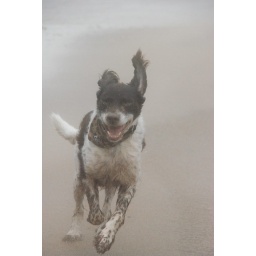
My Dog, Mr. Bean running on the beach in stormy weather